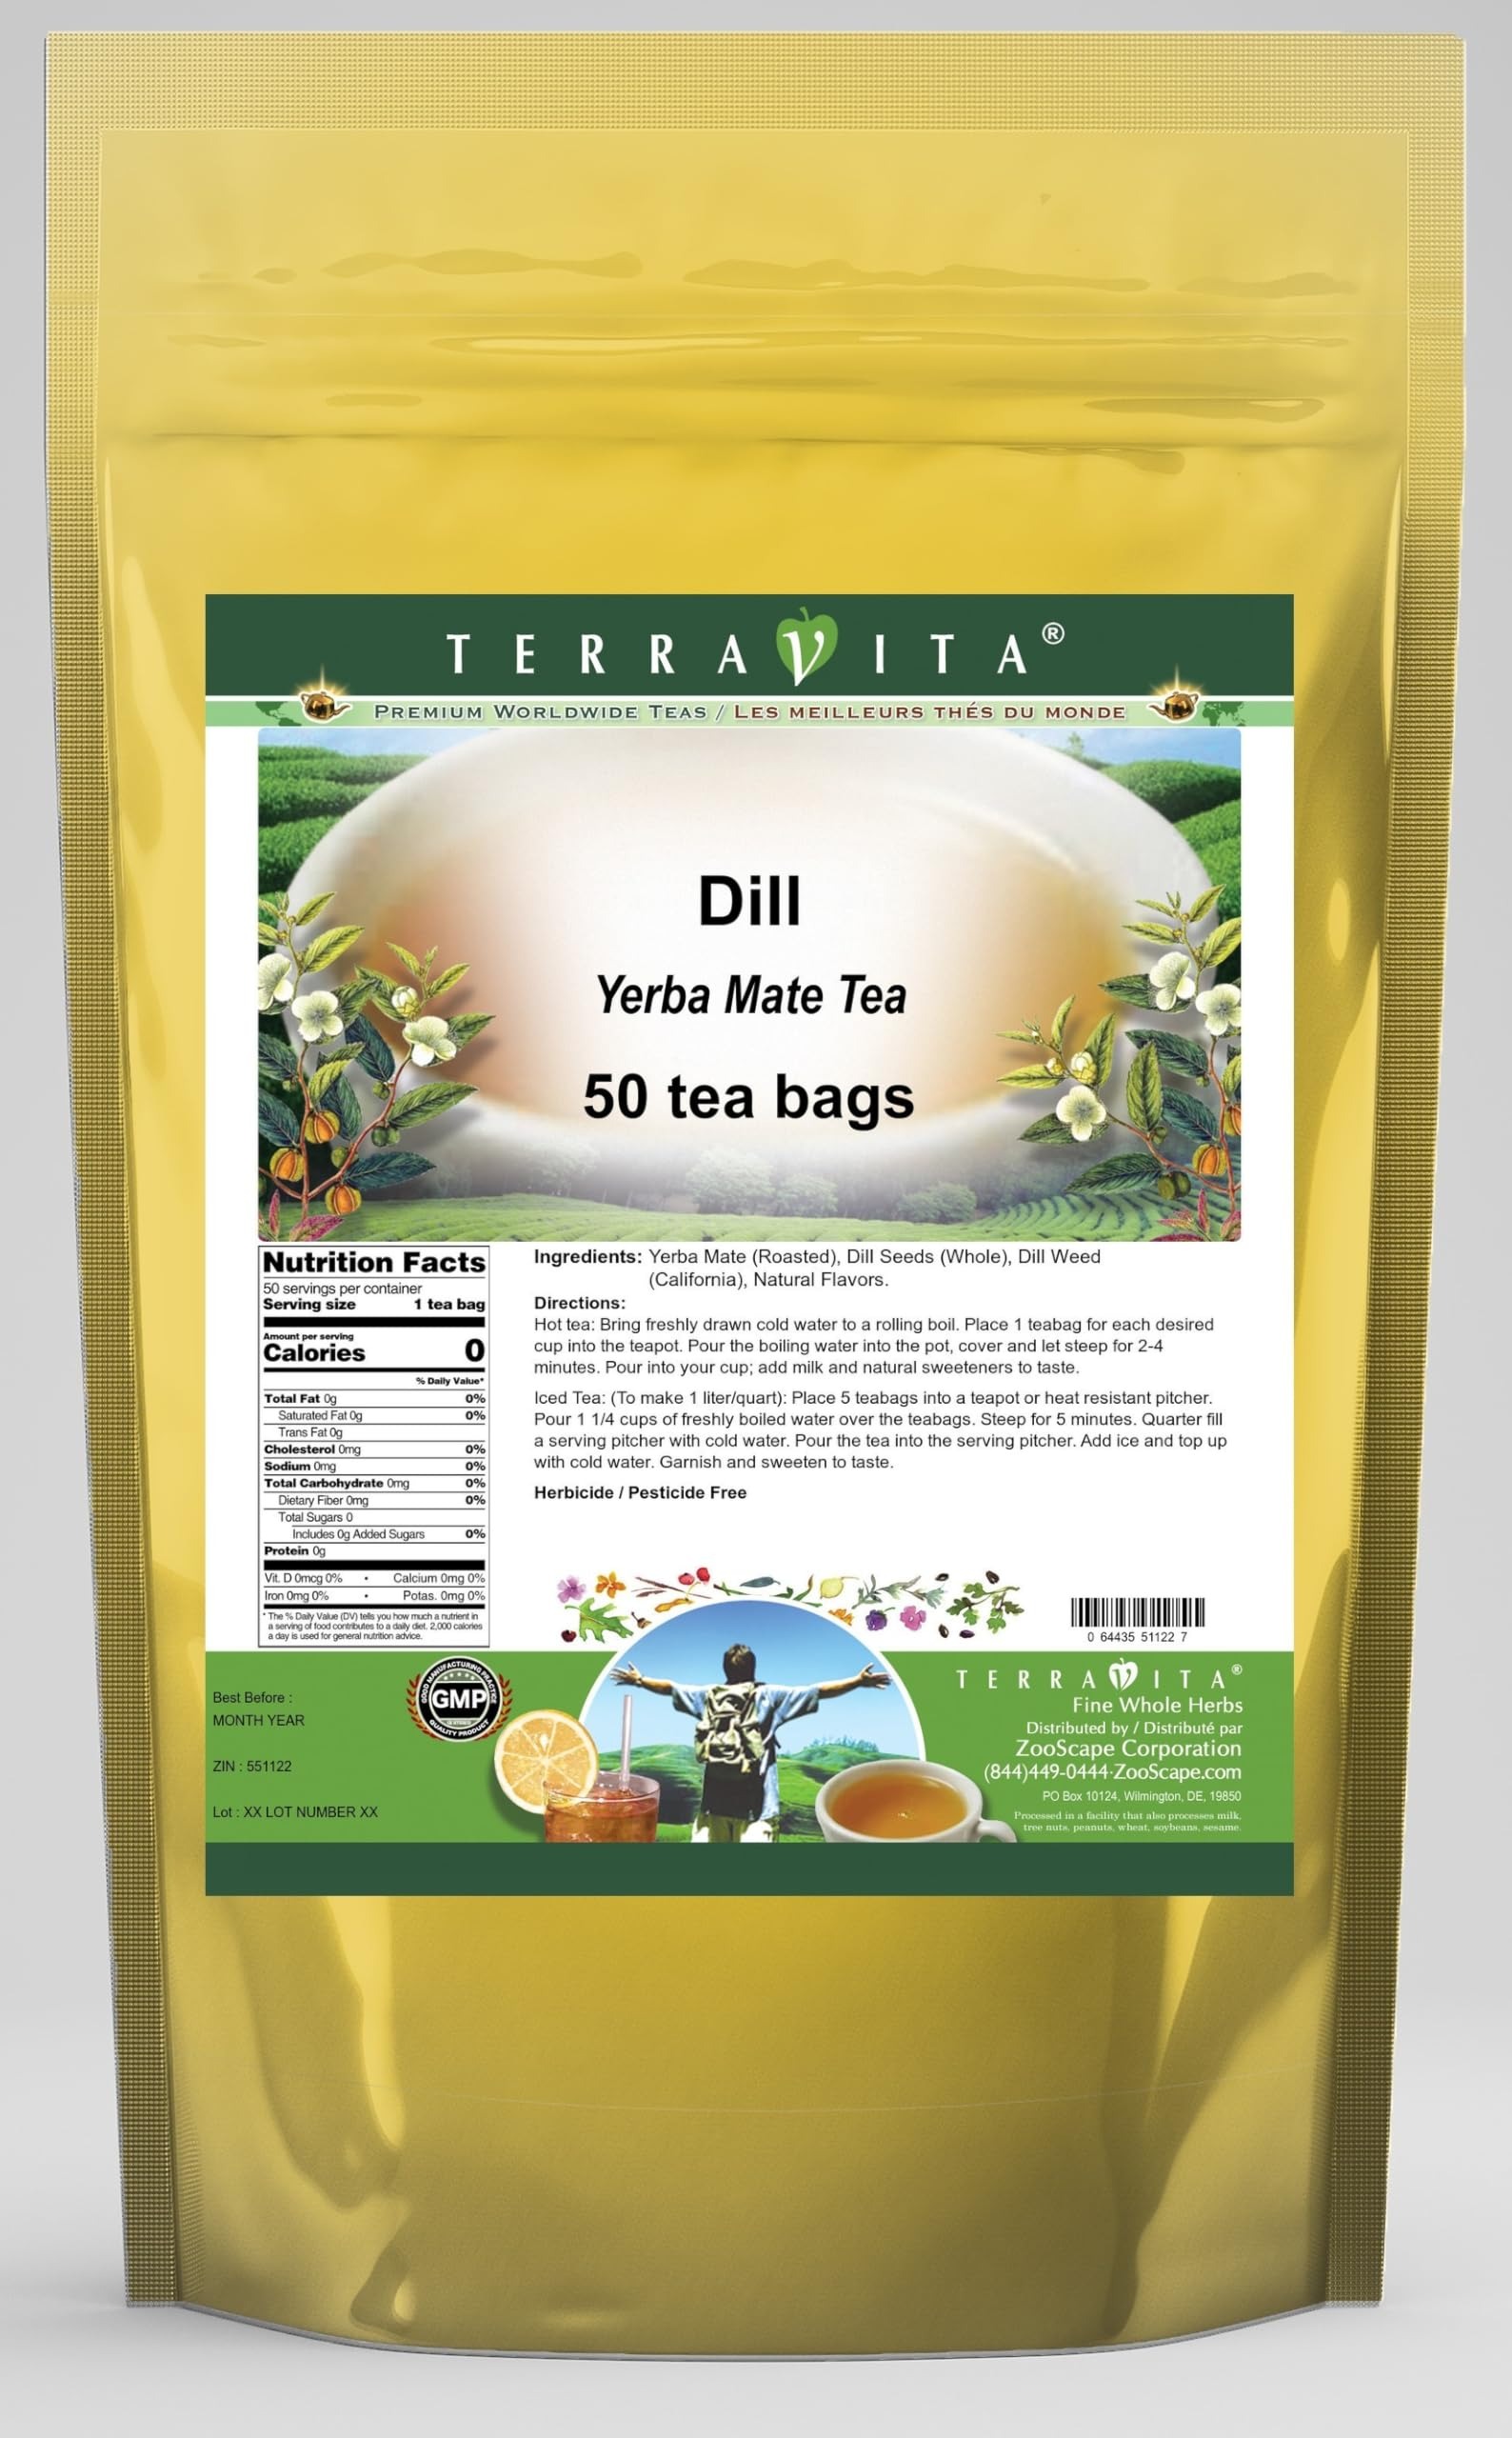
Item Name: Dill Yerba Mate Tea (50 tea bags, ZIN: 551122) - 2 Pack
Bullet Point 1: Our Dill Yerba Mate tea is a scrumptuous all-natural flavored Yerba Mate coffee substitute with Dill Seeds and Dill Weed (California) that will refresh you with its terrific taste! You will enjoy the earthy and acidity-free Dill aroma and flavor again and again! - Ingredients: Yerba Mate, Dill Seeds, Dill Weed (California) and Natural Dill Flavor.
Bullet Point 2: No fillers.
Bullet Point 3: Manufacturer: TerraVita
Bullet Point 4: Size: 50 tea bags
Bullet Point 5: Yerba Mate Tea Bags - Packed in a convenient upright pouch!
Product Description: Our Dill Yerba Mate tea is a scrumptuous all-natural flavored Yerba Mate coffee substitute with Dill Seeds and Dill Weed (California) that will refresh you with its terrific taste! You will enjoy the earthy and acidity-free Dill aroma and flavor again and again! - Ingredients: Yerba Mate, Dill Seeds, Dill Weed (California) and Natural Dill Flavor. - Hot tea brewing method: Bring freshly drawn cold water to a rolling boil. Place 1 teabag for each desired cup into the teapot. Pour the boiling water into the pot, cover and let steep for 2-4 minutes. Pour into your cup; add milk and natural sweeteners to taste. - Iced tea brewing method: (To make 1 liter/quart): Place 5 teabags into a teapot or heat resistant pitcher. Pour 1 1/4 cups of freshly boiled water over the teabags. Steep for 5 minutes. Quarter fill a serving pitcher with cold water. Pour the tea into the serving pitcher. Add ice and top up with cold water. Garnish and sweeten to taste. - TerraVita is an exclusive line of premium-quality, natural source products that use only the finest, purest and most potent ingredients found around the world. TerraVita is hallmarked by the highest possible standards of purity, potency, stability and freshness. All of our products are prepared with the highest elements of quality control, from raw materials through the entire manufacturing process, up to and including the moment that the bottles or bags are sealed for freshness and shipped out to you. Our highest possible standards are certified by independent laboratories and backed by our personal guarantee. - TerraVita exists to meet and ensure your family's health and wellness without the harmful effects of chemicals and health products. We strive to make all of our products affordable and reliable and are constantly searchin
Value: 100.0
Unit: Count

Price: 64.31